RPG-7

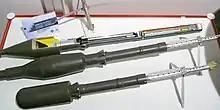
RPG-7 rockets

The RPG-7 can fire a variety of warheads for anti-armor (HEAT, PG-Protivotankovaya Granata) or anti-personnel (HE, OG-Oskolochnaya Granata) purposes, usually fitting with an impact (PIBD) and a 4.5 second fuze. Armor penetration is warhead dependent and ranges from of RHA; one warhead, the PG-7VR, is a 'tandem charge' device, used to defeat reactive armor with a single shot. The Russian Ministry of Defense said in December 2023 that it has modified the RPG-7V grenade launcher in order to shoot 82-mm mines.